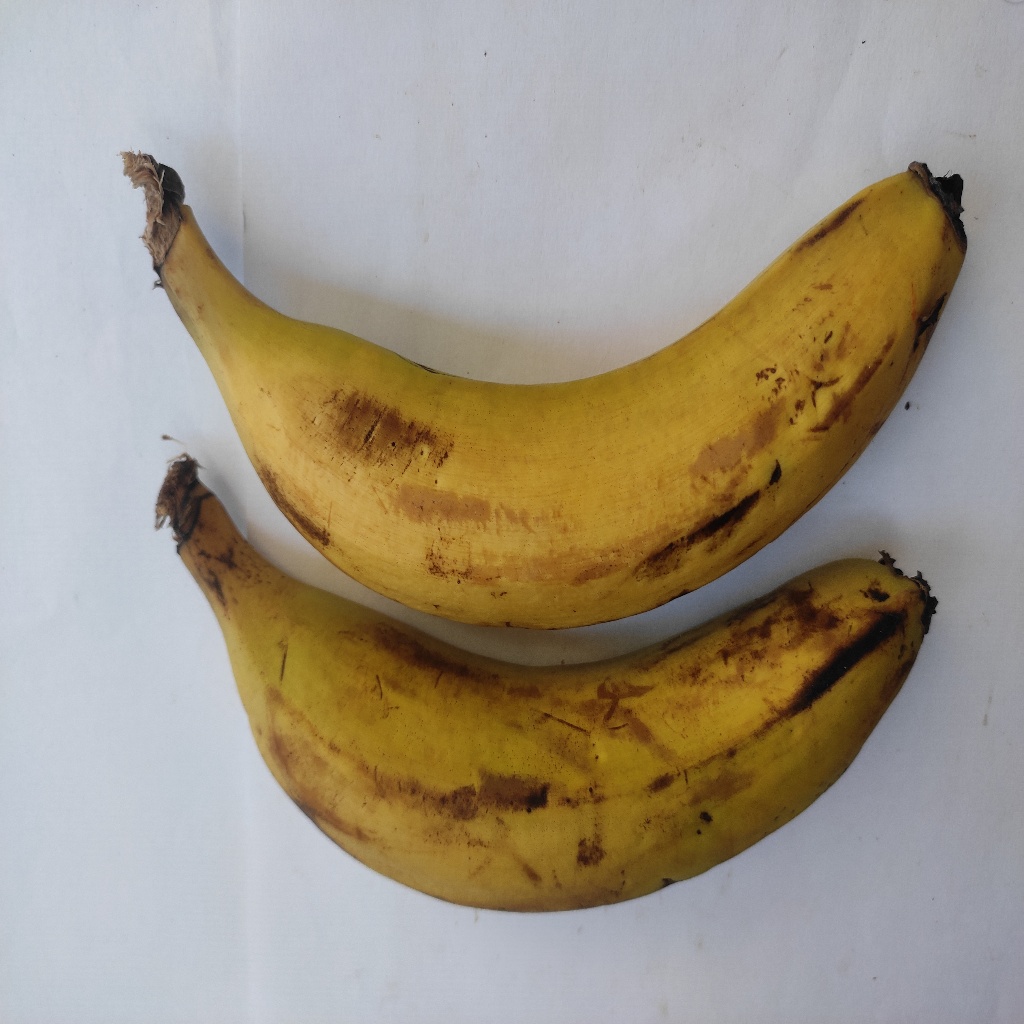
Crop: banana
Quality class: Class_A